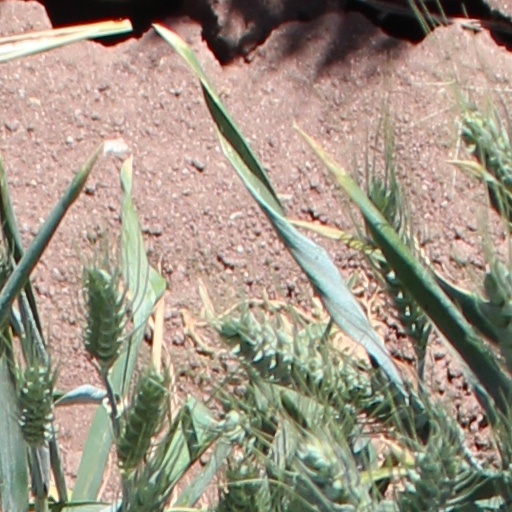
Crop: wheat